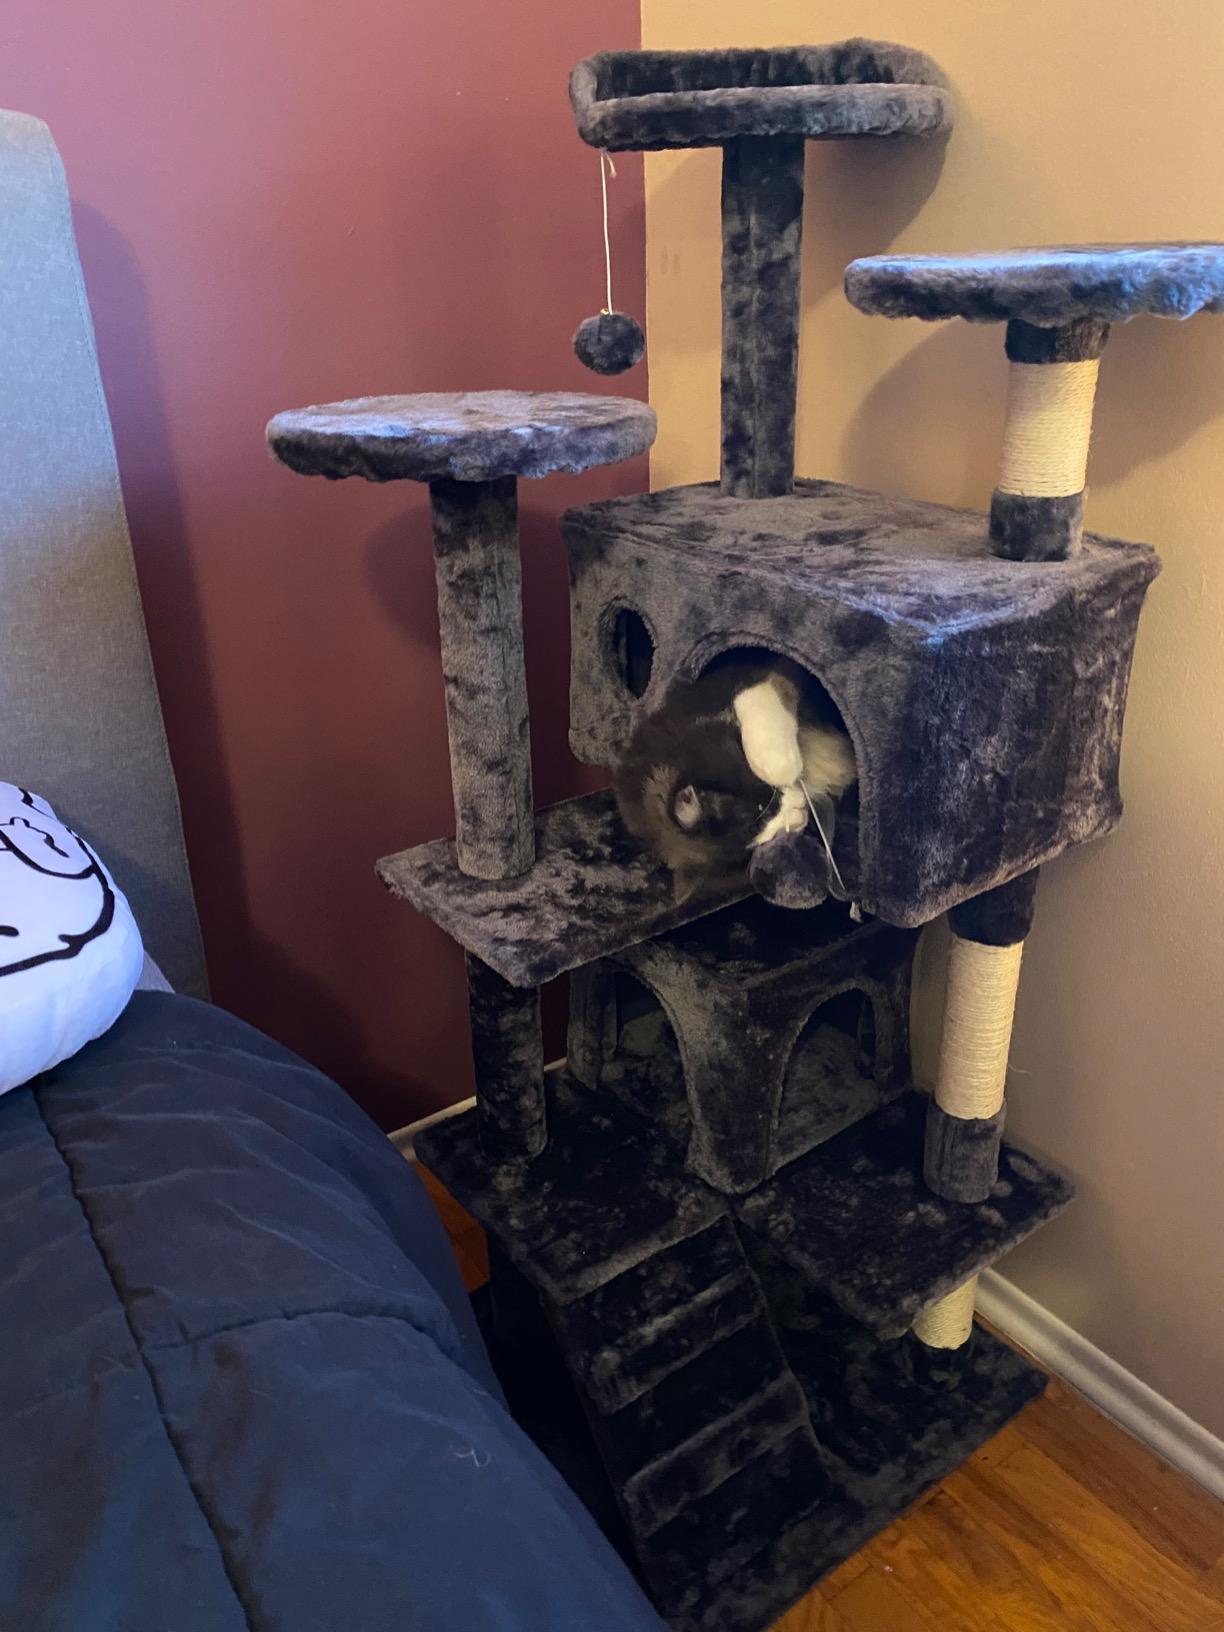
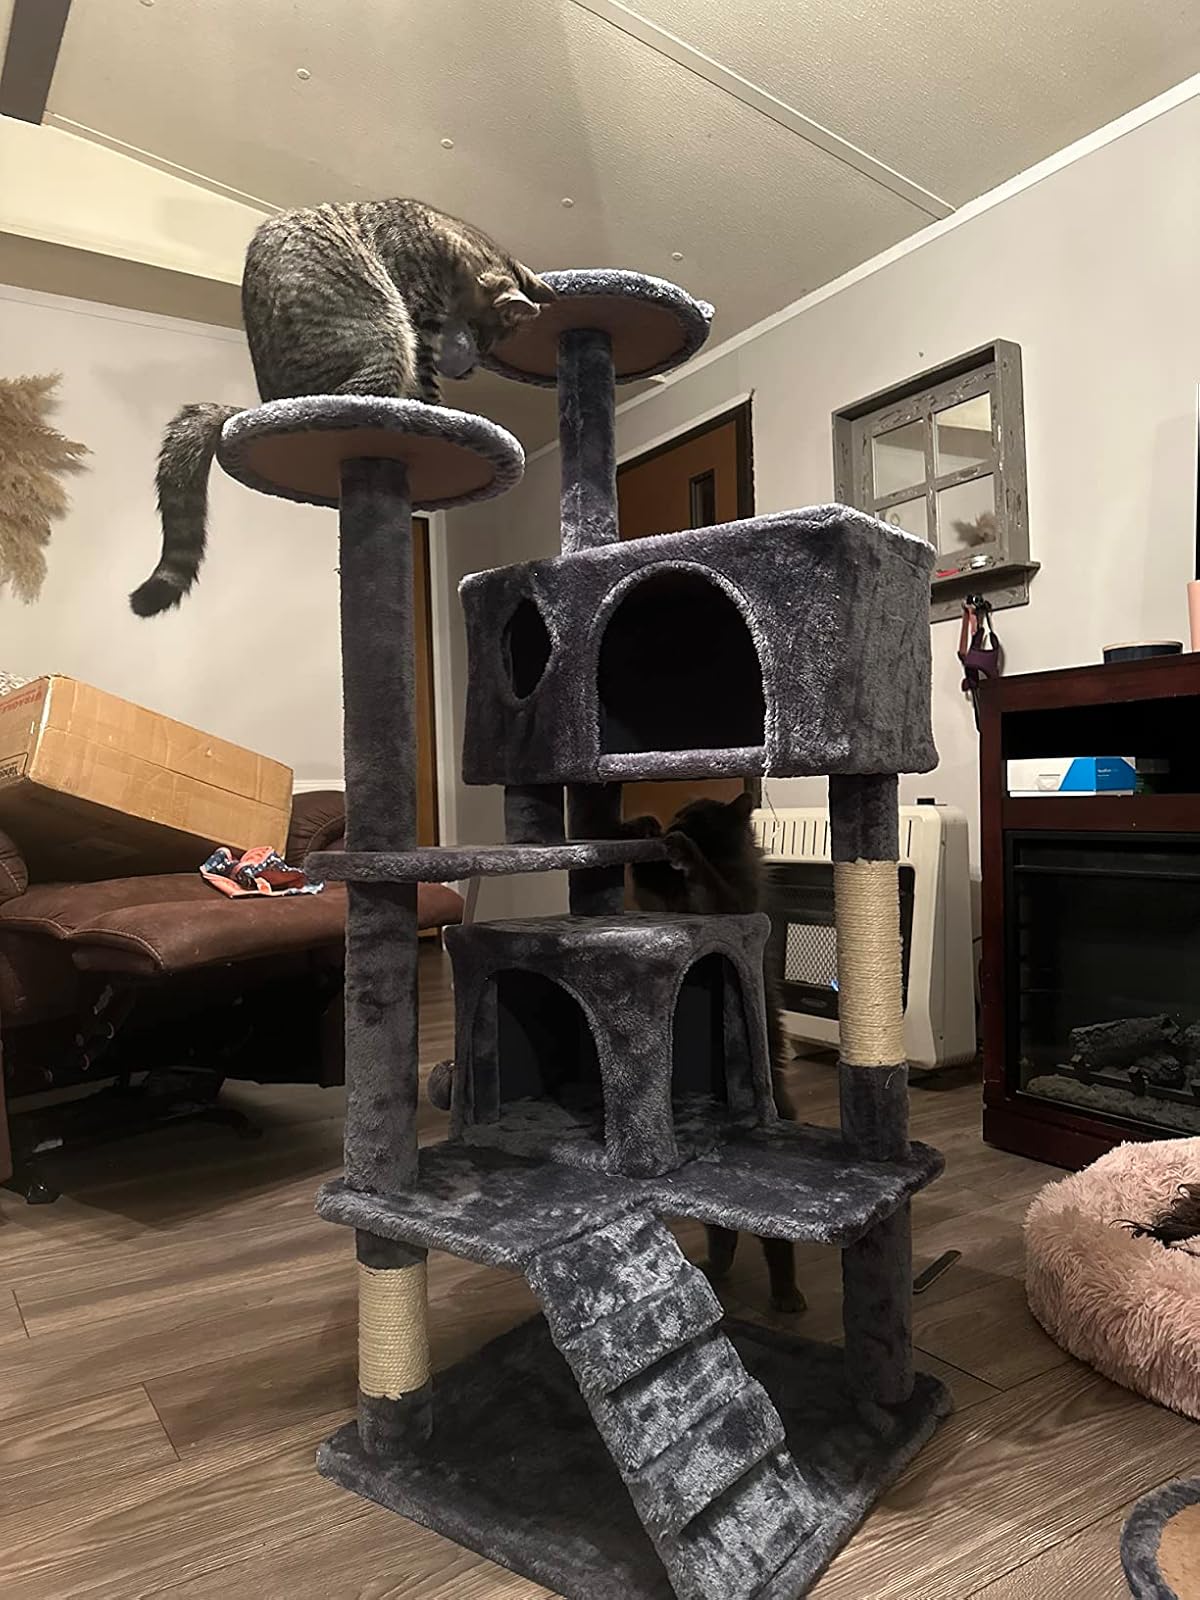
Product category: items_cat tree
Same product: yes